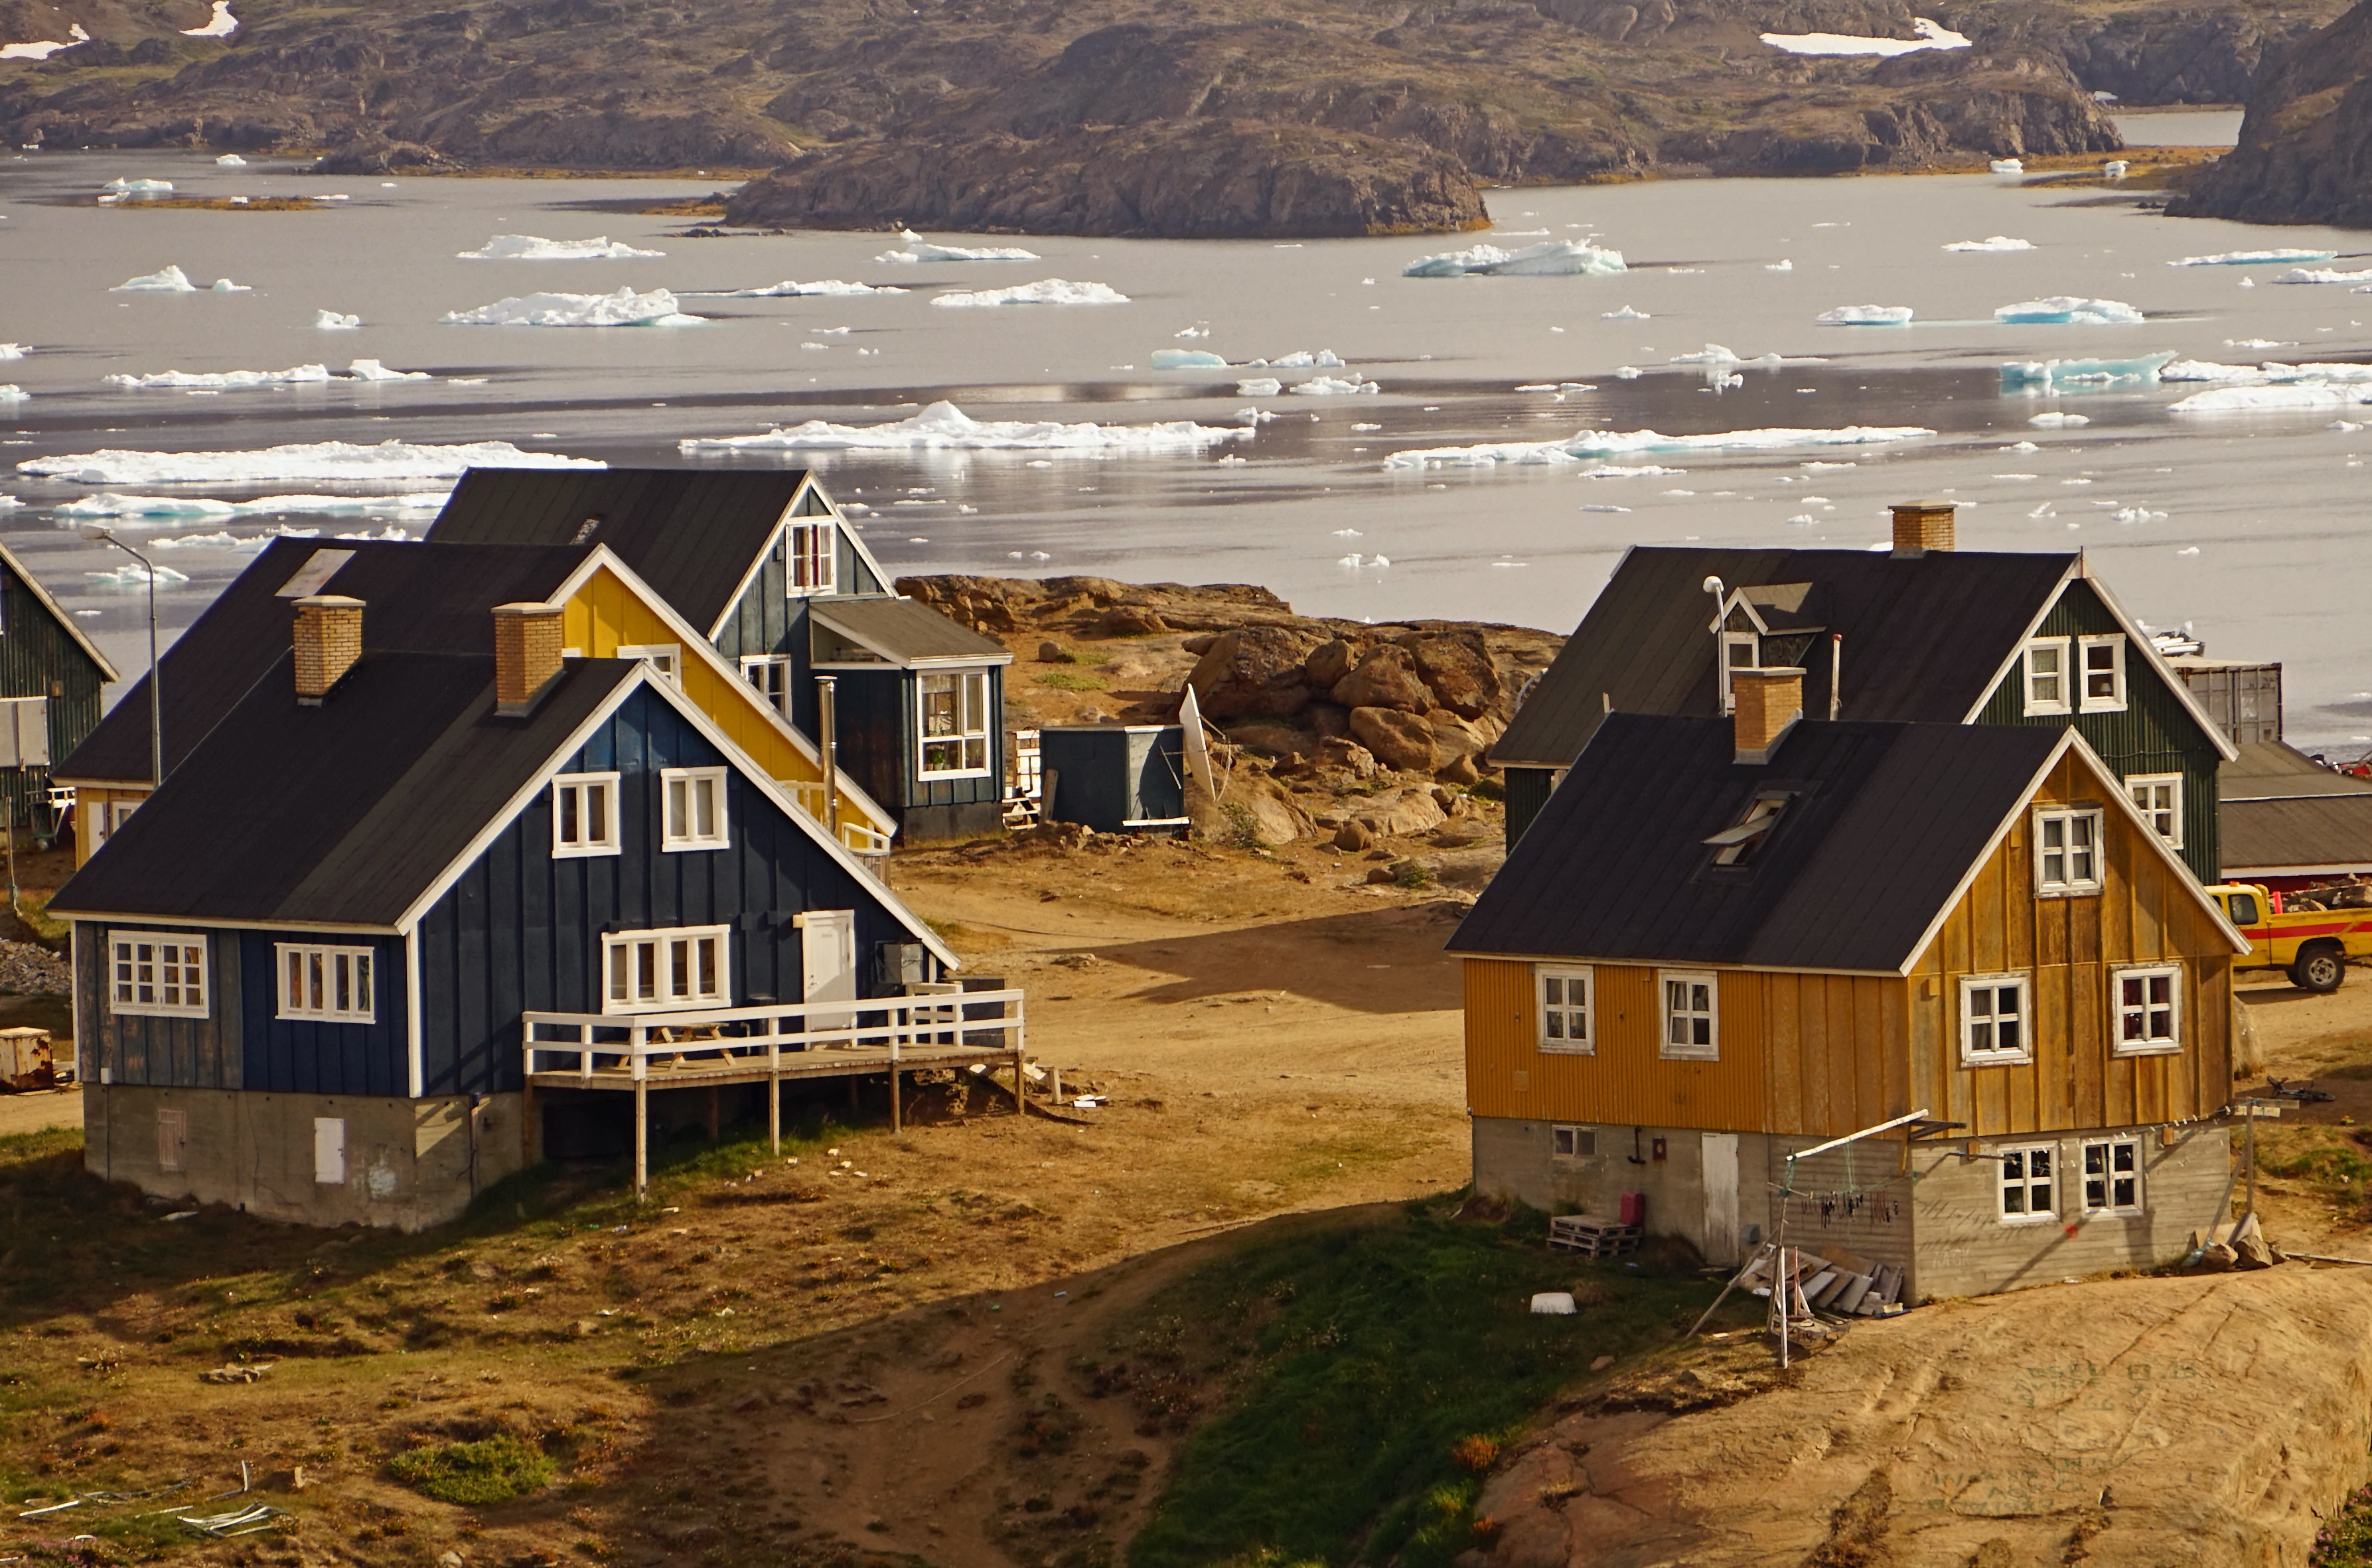
sea, house, town, home, hut, village, shack, suburb, ice, colorful, homes, greenland, aerial photography, residential area, geological phenomenon, tasiilaq